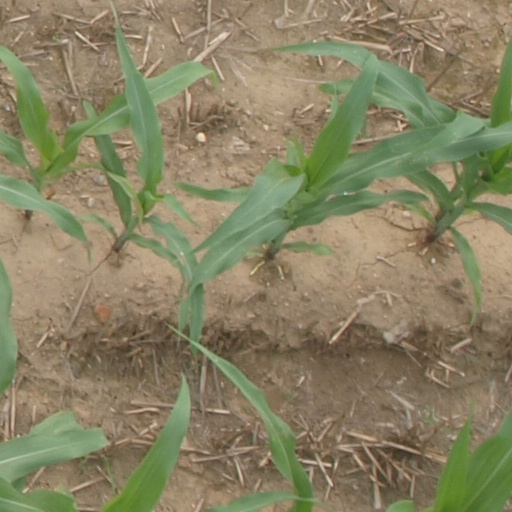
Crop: maize; corn